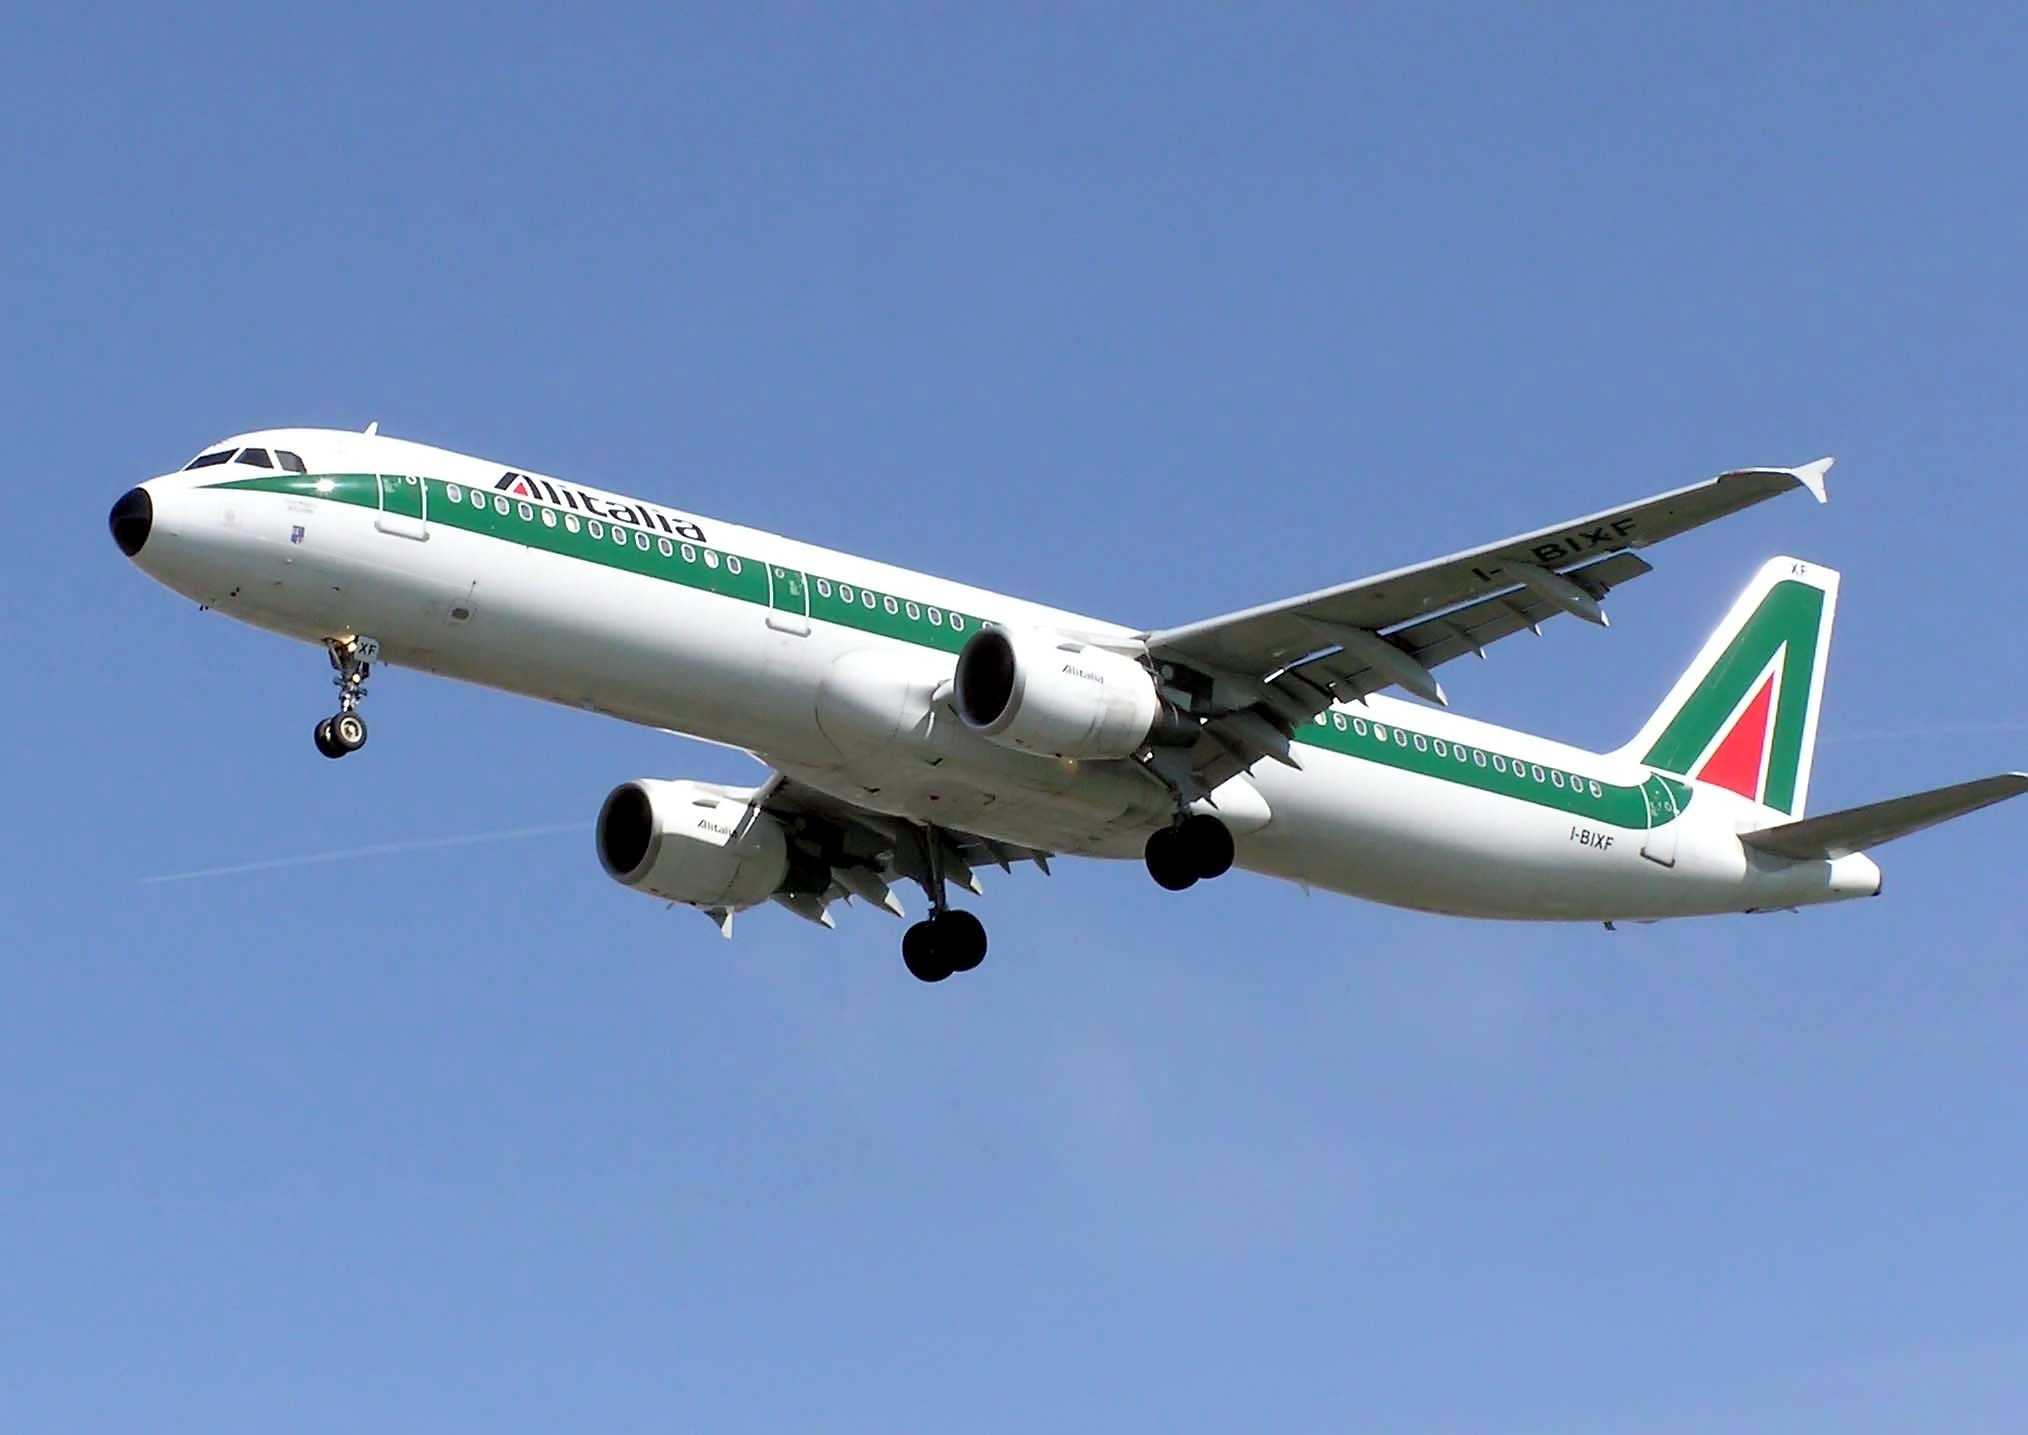
fly, airplane, aircraft, jet, vehicle, airline, aviation, flight, passengers, airliner, commercial, airbus, boeing, jet aircraft, airbus a330, boeing 787 dreamliner, boeing 777, boeing 767, air travel, boeing 757, atmosphere of earth, wide body aircraft, narrow body aircraft, alitalia airlines